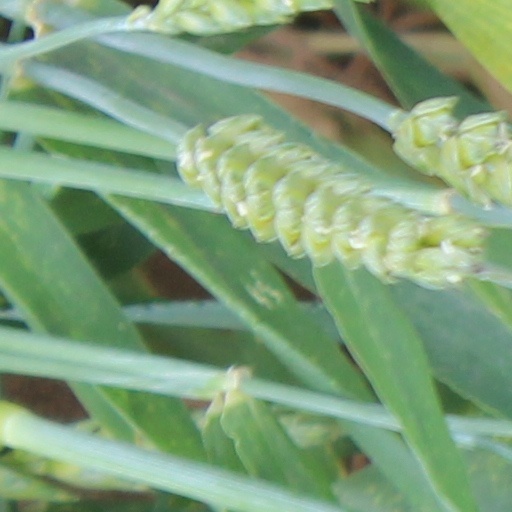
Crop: wheat